Anarchism in Cuba

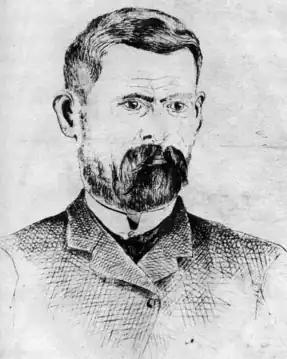
Enrique Roig San Martín.

The first explicitly anarchist organization, the "Alianza Obrera" (Workers' Alliance), was founded in 1887. This organization participated along with the "Federacíon de Trabajadores de la Habana" (Havana Workers' Federation) and "El Productor" in the first "Congreso Obrero de Cuba" (Cuban Workers' Congress), which took place on October 1, 1887. The congress was mostly attended by tobacco workers, though not exclusively. It issued a "dictum" encompassing six points: opposition to all vestiges of authority, unity among workers' organizations through a federative pact, complete freedom of action among all groups, mutual cooperation, solidarity among all groups,